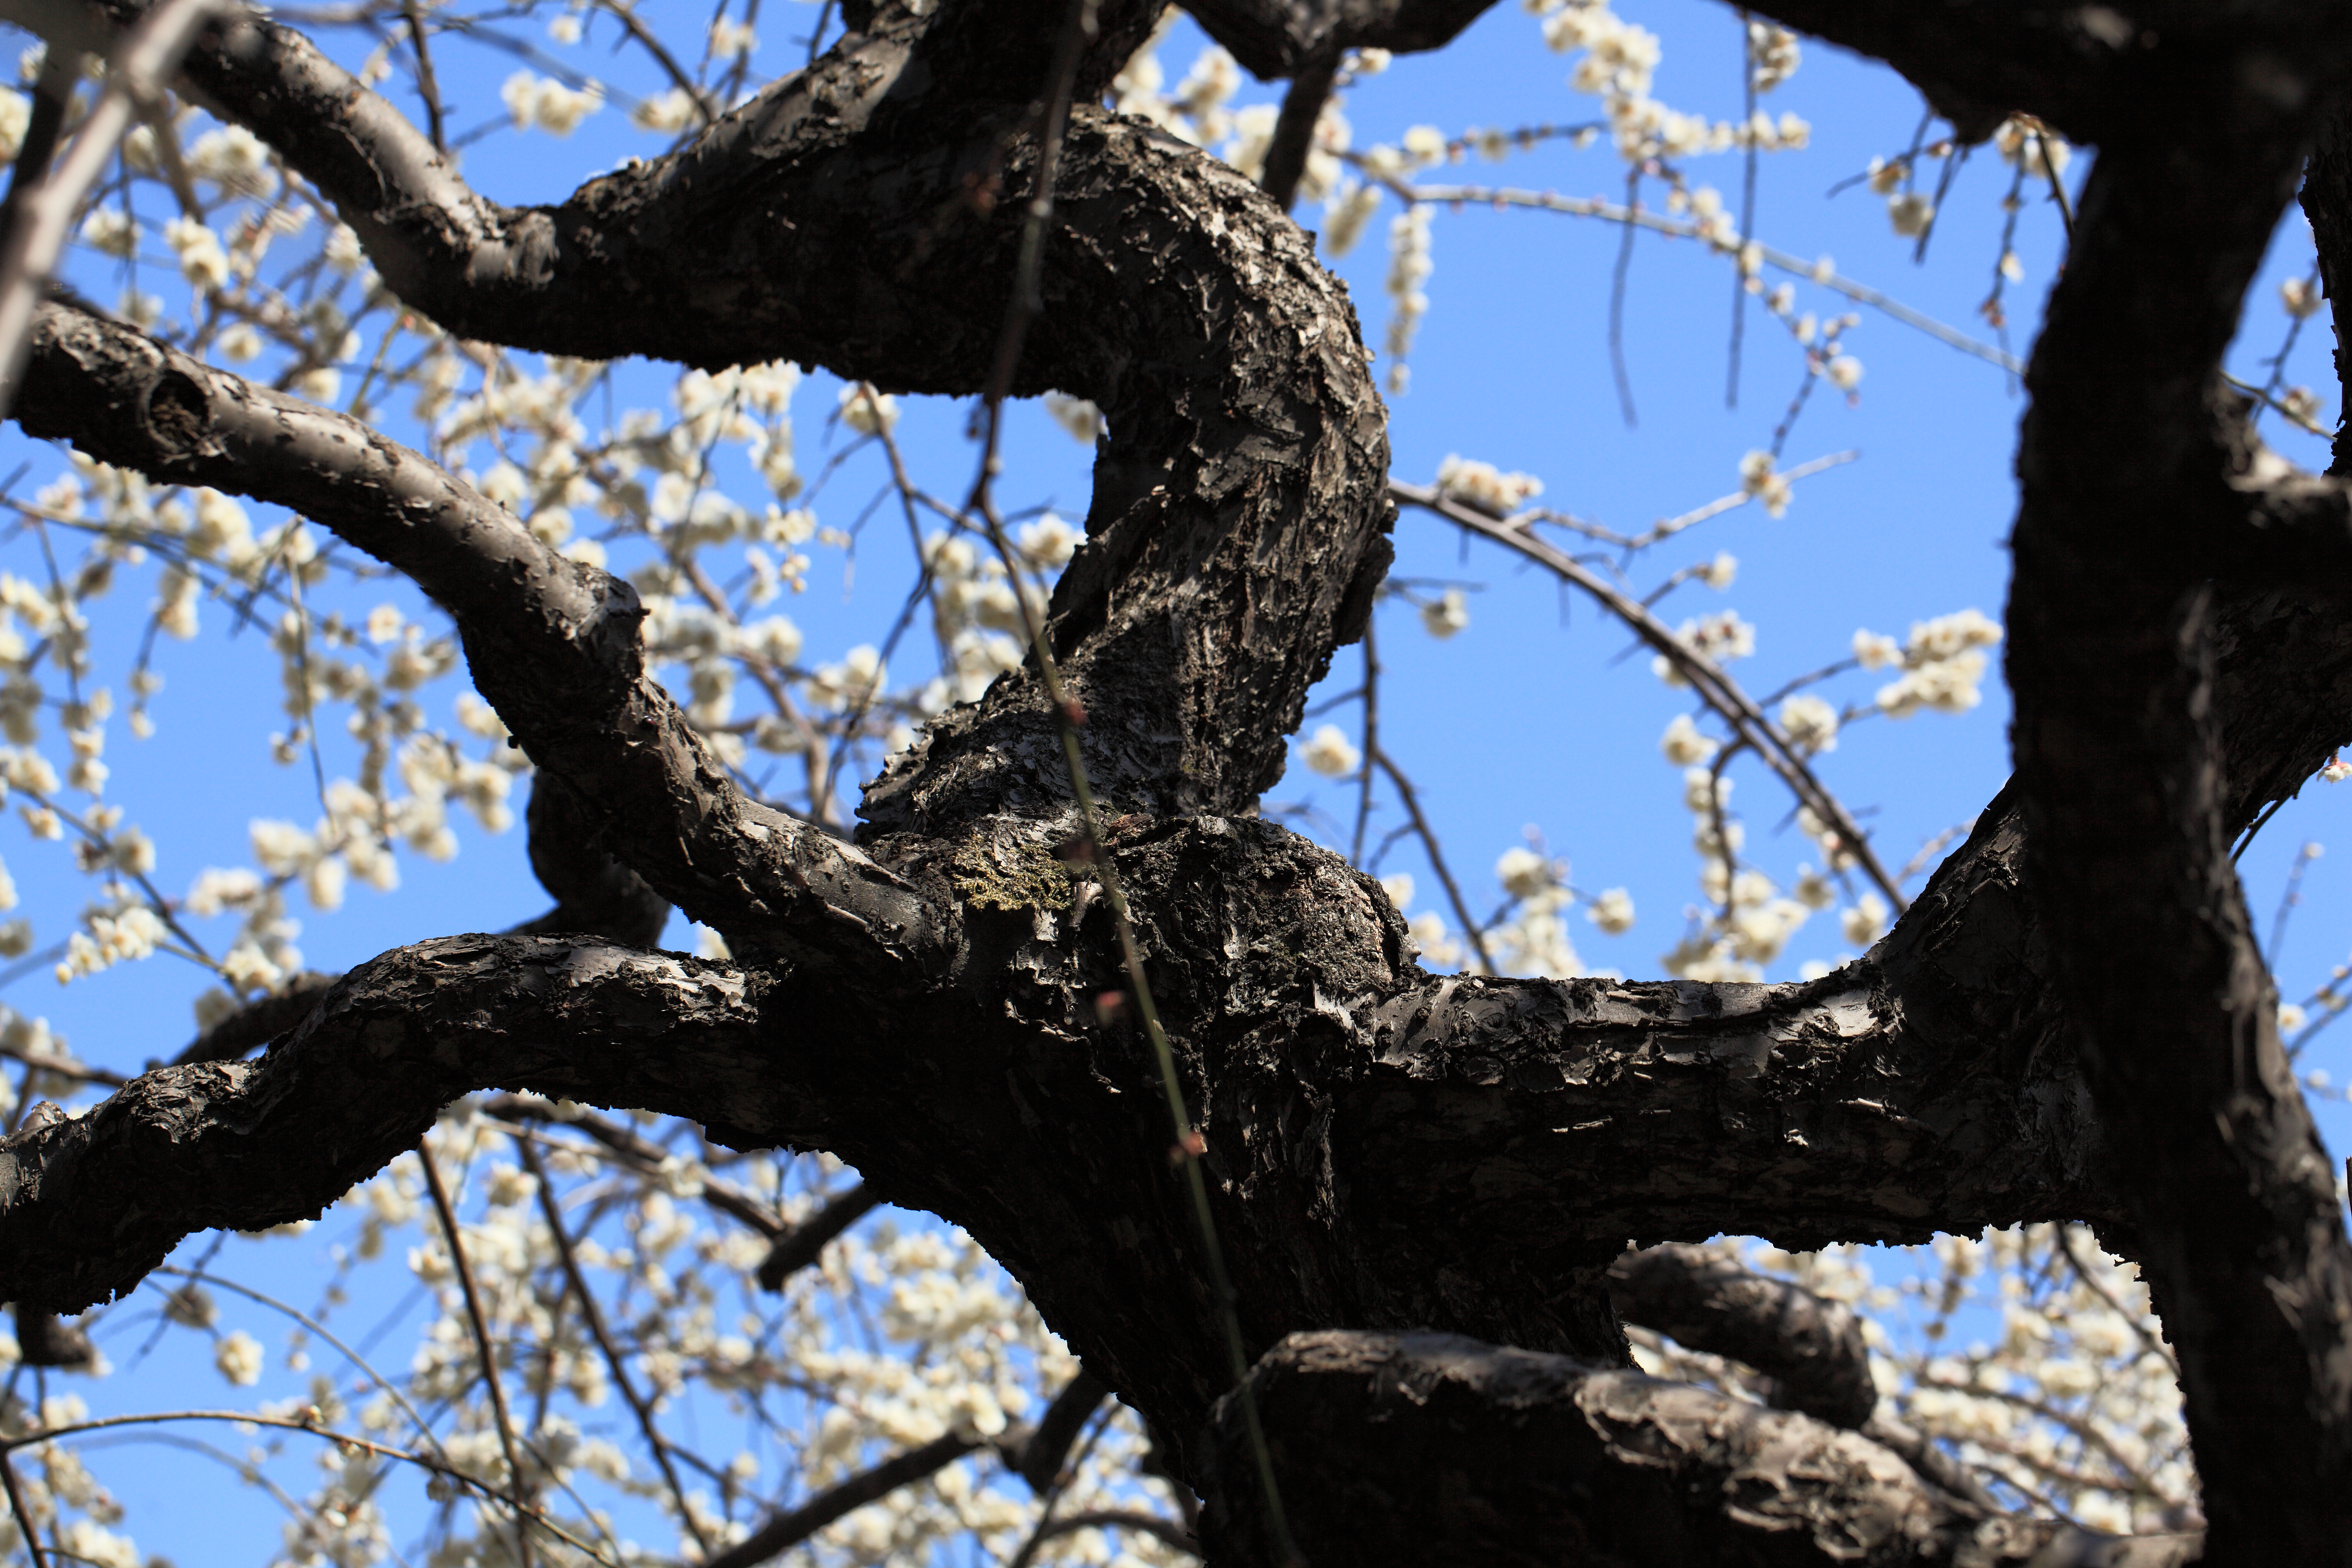
tree, branch, blossom, winter, plant, leaf, flower, trunk, spring, high, autumn, season, 5d, hires, markii, prunus, hi, res, resolution, saitama, kawaguchi, taxonomybinomial, mume, ume, prunusmume, woody plant